Dirndl

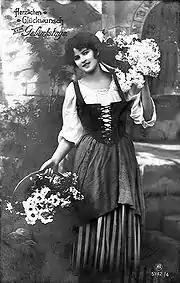
Birthday card from 1918, showing a young woman wearing a modern dirndl

The wearing of folk costume by royalty encouraged its adoption by other members of the upper and wealthier middle classes. From the 1870s onwards, the dirndl developed as a typical "country" dress amongst the wealthy patrons of the summer resort towns in Austria and Bavaria. The adoption of the dirndl as a fashion resulted in a synthesis of tradition and high fashion: the dirndls worn by upper-class women took the basic design of the traditional dirndl but also used more fashionable materials such as silk, lace and expensive thread. The garment was made more closely fitted to emphasize the female body shape. The adoption of the dirndl by upper and middle classes raised the status of the traditional clothing; this in turn encouraged country people to value and continue wearing the traditional folk costumes.